Clas Alströmer

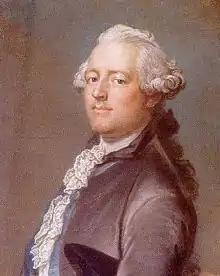
Clas Alströmer

Baron Clas Alströmer (9 August 1736 – 5 March 1794) was a Swedish naturalist who was a student of Carl Linnaeus at Uppsala University. From 1760 to 1764 he traveled throughout Southern Europe, collecting plants for Linnaeus. He established a botanical garden and natural museum near Gothenburg which was managed by the notable botanist Anders Dahl, another student of Linnaeus. Alströmer was the son of the industrialist Jonas Alströmer. The genus "Alstroemeria" was named after him by Linnaeus.